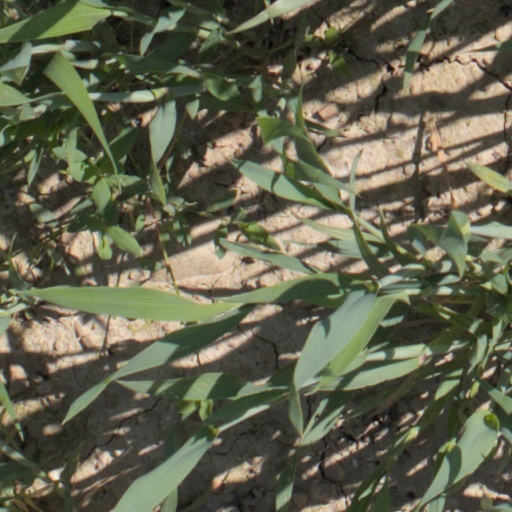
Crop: wheat